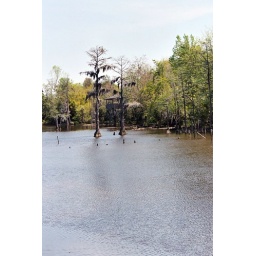
Two cypress trees are standing alone in the bayou near the home. This photo was taken from the bayou boardwalk.